Geography of Germany

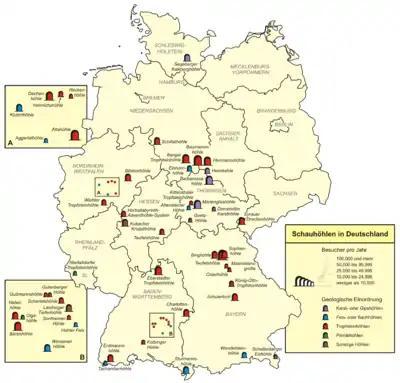
Show caves in Germany

Throughout the Karst rocks many caves were formed especially in the valley of the Hönne. The biggest culture cave of Europe is located in Balve.